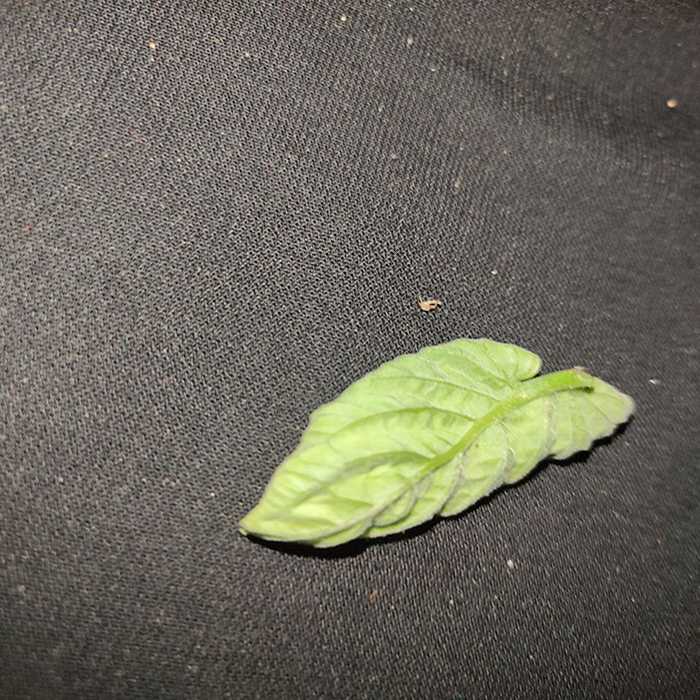
Plant: Tomato
Label: Tomato leaf curl virus